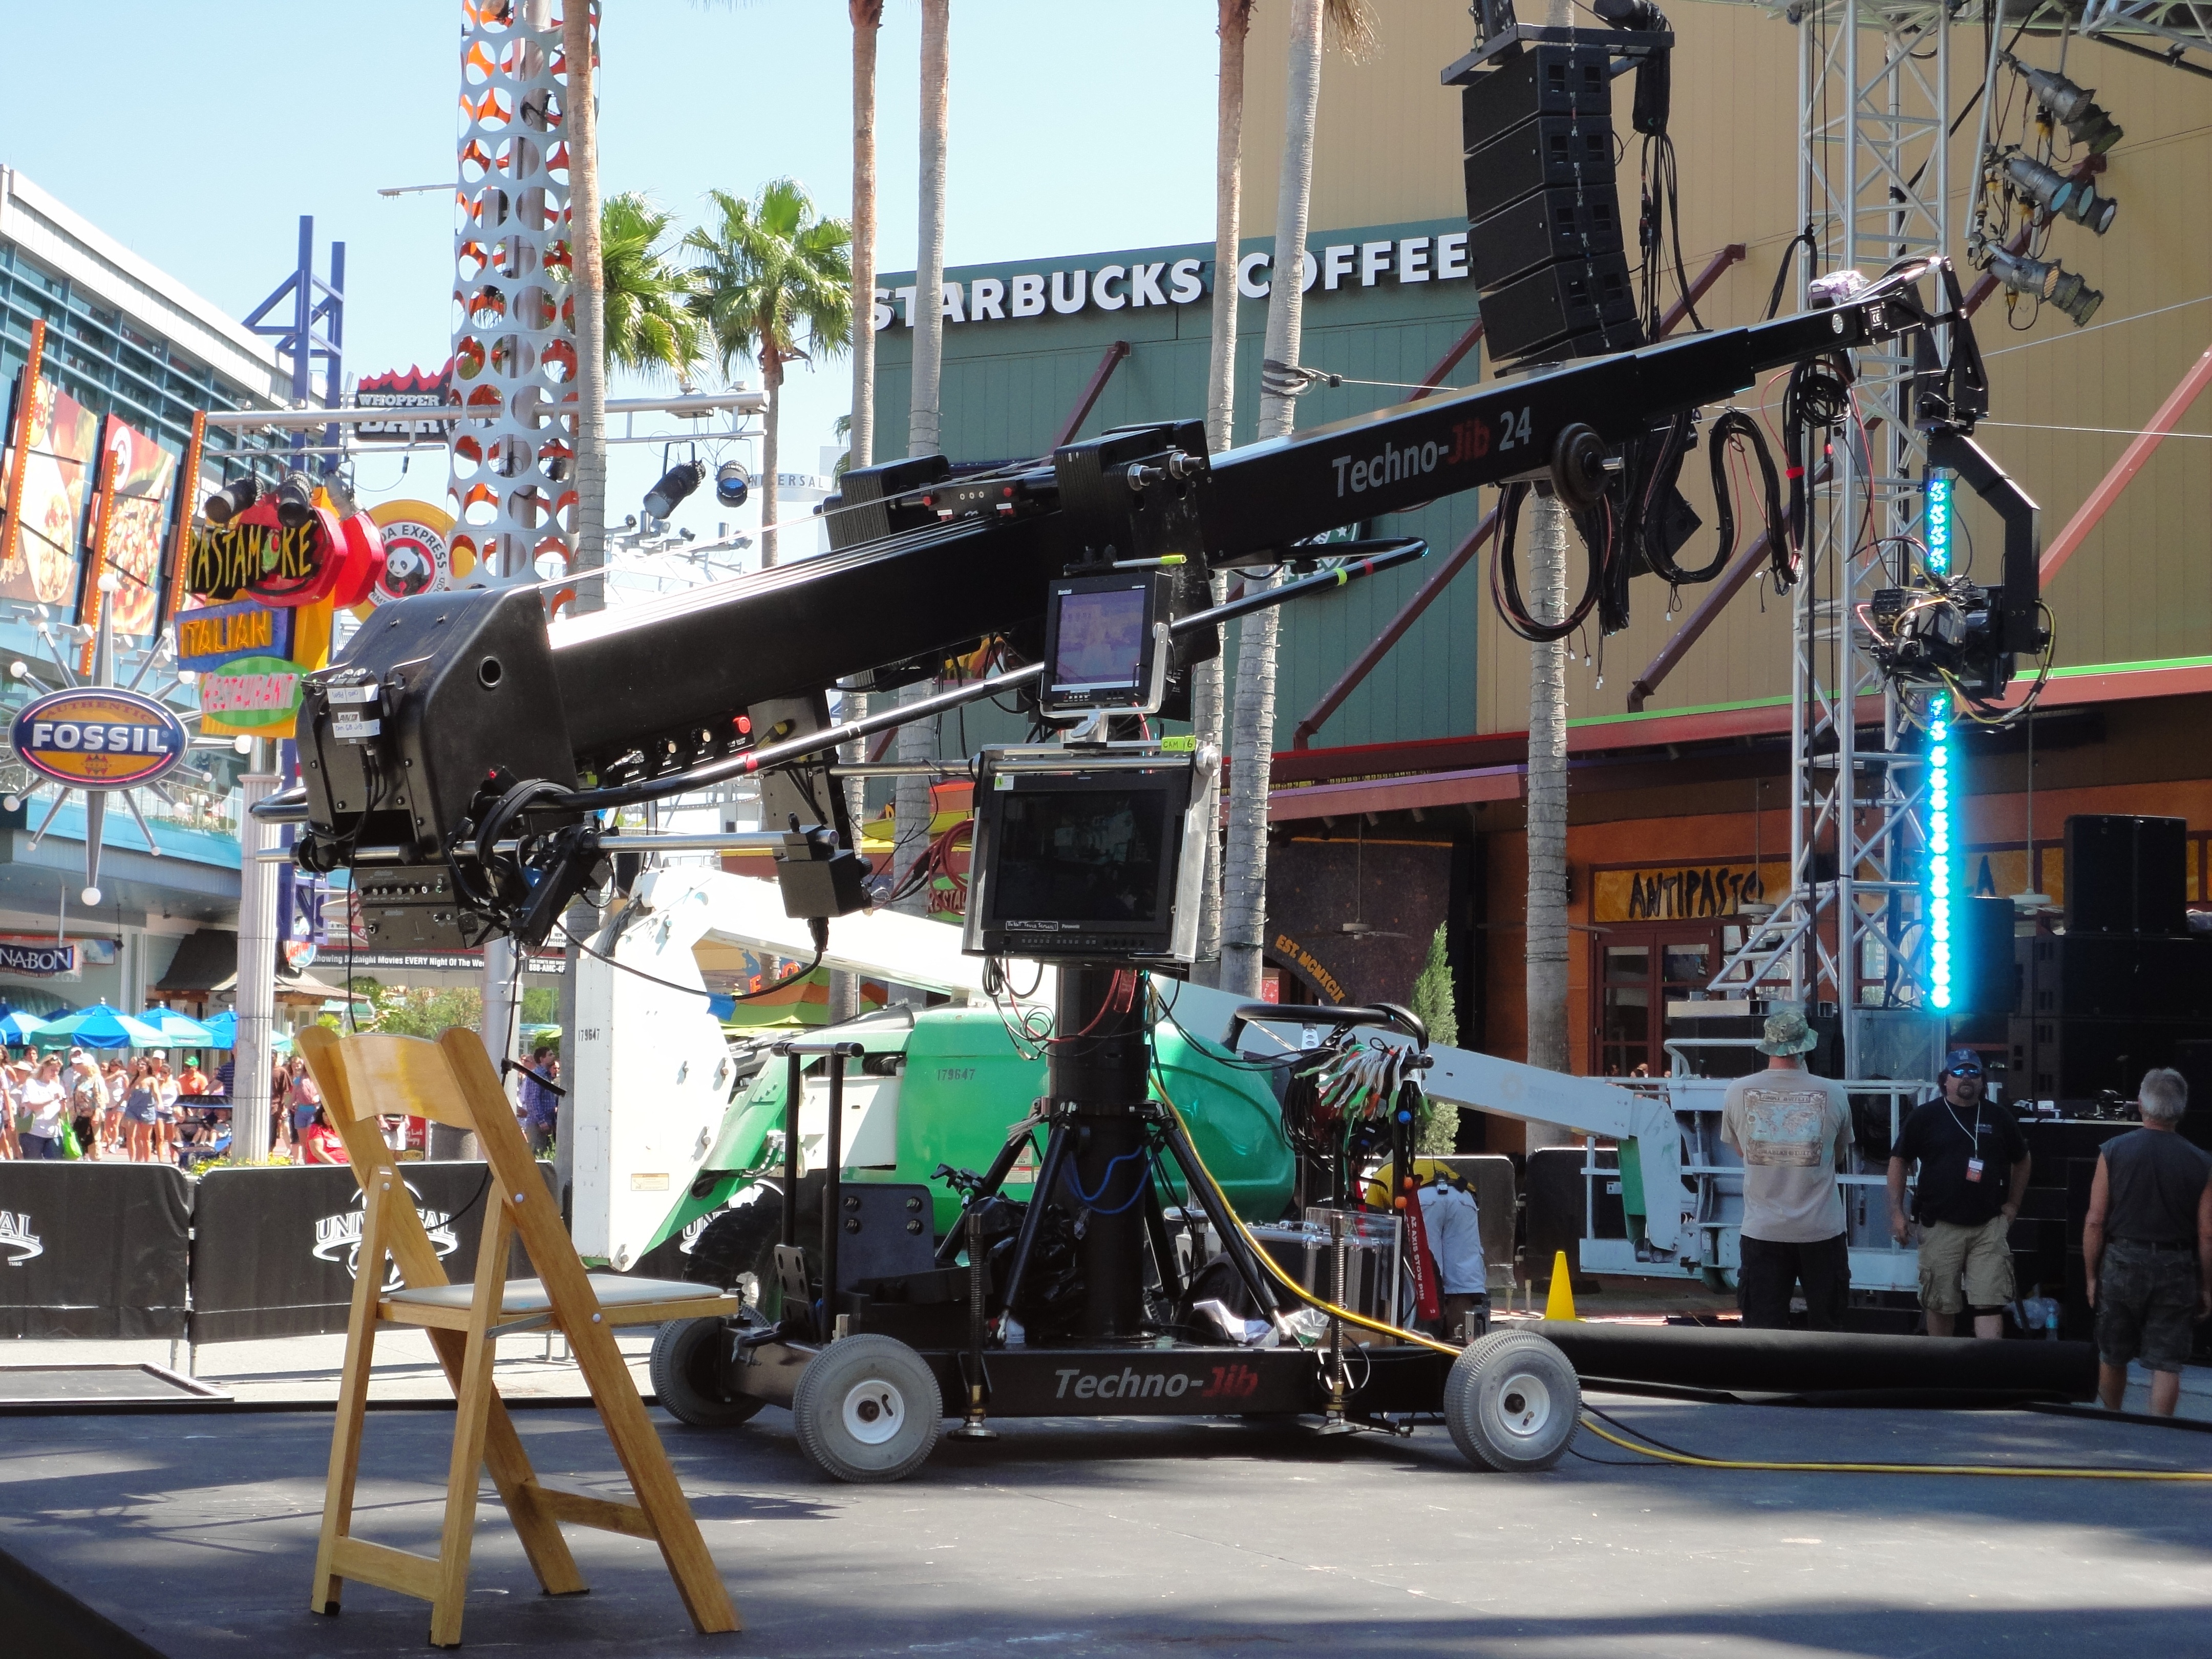
structure, technology, concert, vehicle, equipment, festival, video, crane, universal studios, production rig, sport venue